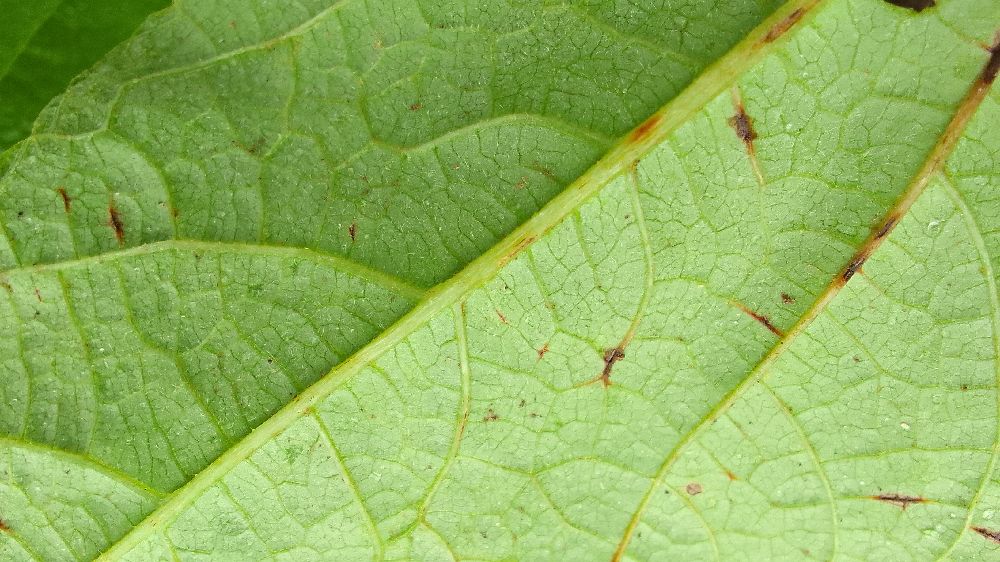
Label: anthracnose